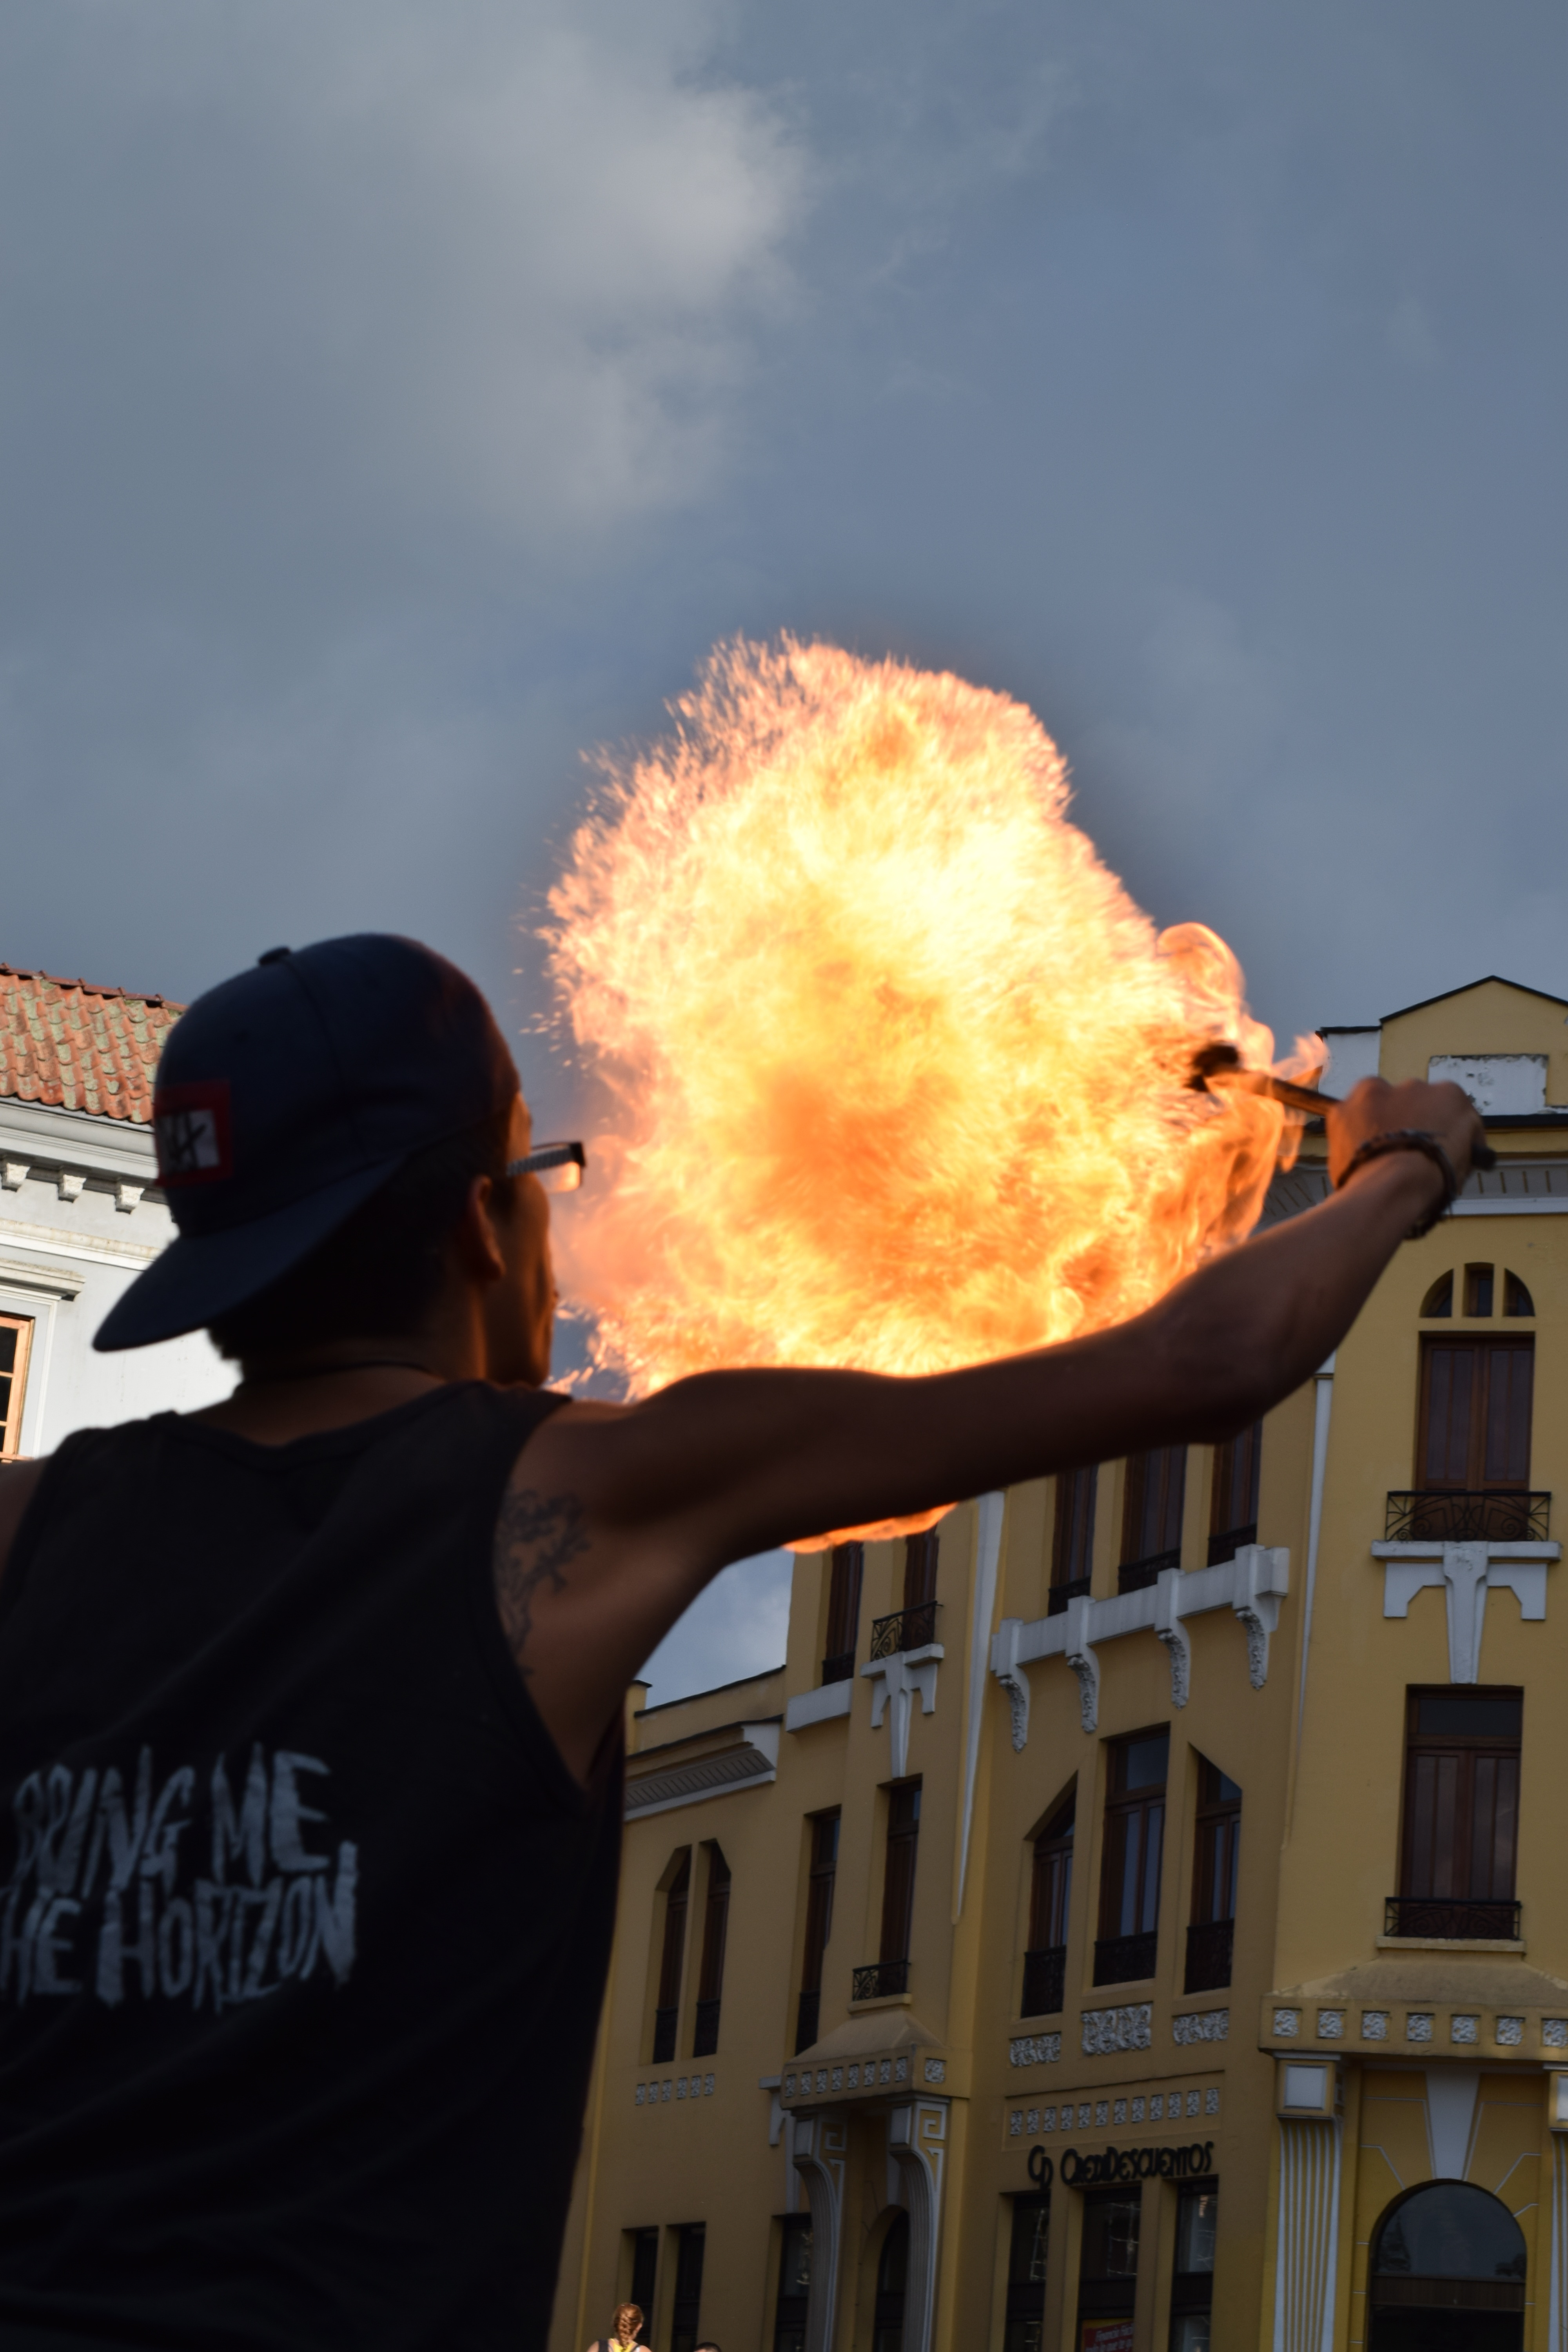
light, fire, contrast, art, flames, candela, atmosphere of earth